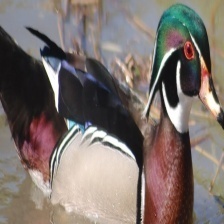
Species: WOOD DUCK
Scientific name: AIX SPONSA
ImageNet parent category: drake